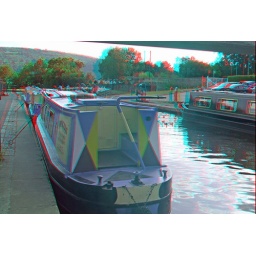
Trevor Basin & Pontcysyllte Aquaduct in anaglyph 3D red blue glasses to view